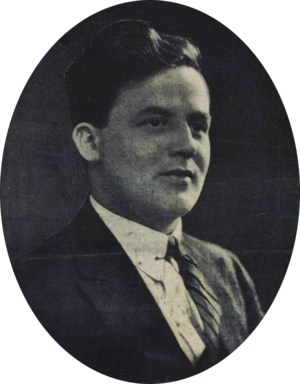
William Norton, né le 2 novembre 1900 dans le quartier d'Abbotstown, Dublin et mort le 4 décembre 1963 à Dublin, est un homme politique irlandais, membre du Parti travailliste. Norton a été à deux reprises Tánaiste, c'est-à-dire Vice-Premier Ministre. Il est le leader du Parti travailliste pendant près de trente ans, de 1932 à 1960.